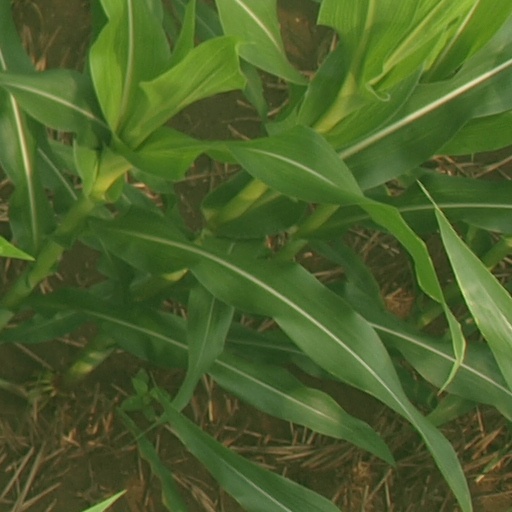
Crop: maize; corn